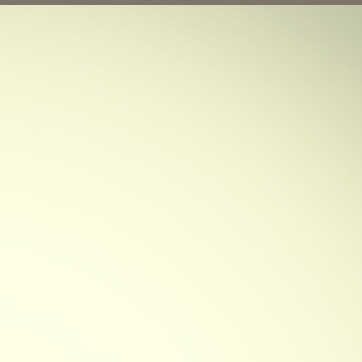
Material: sky